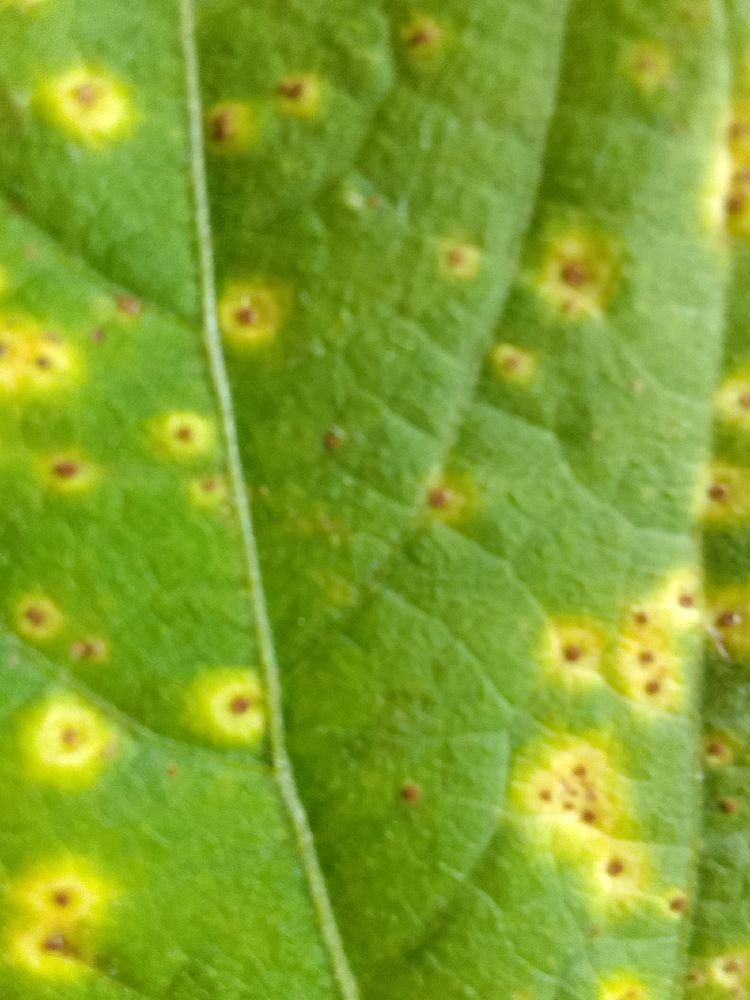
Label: rust